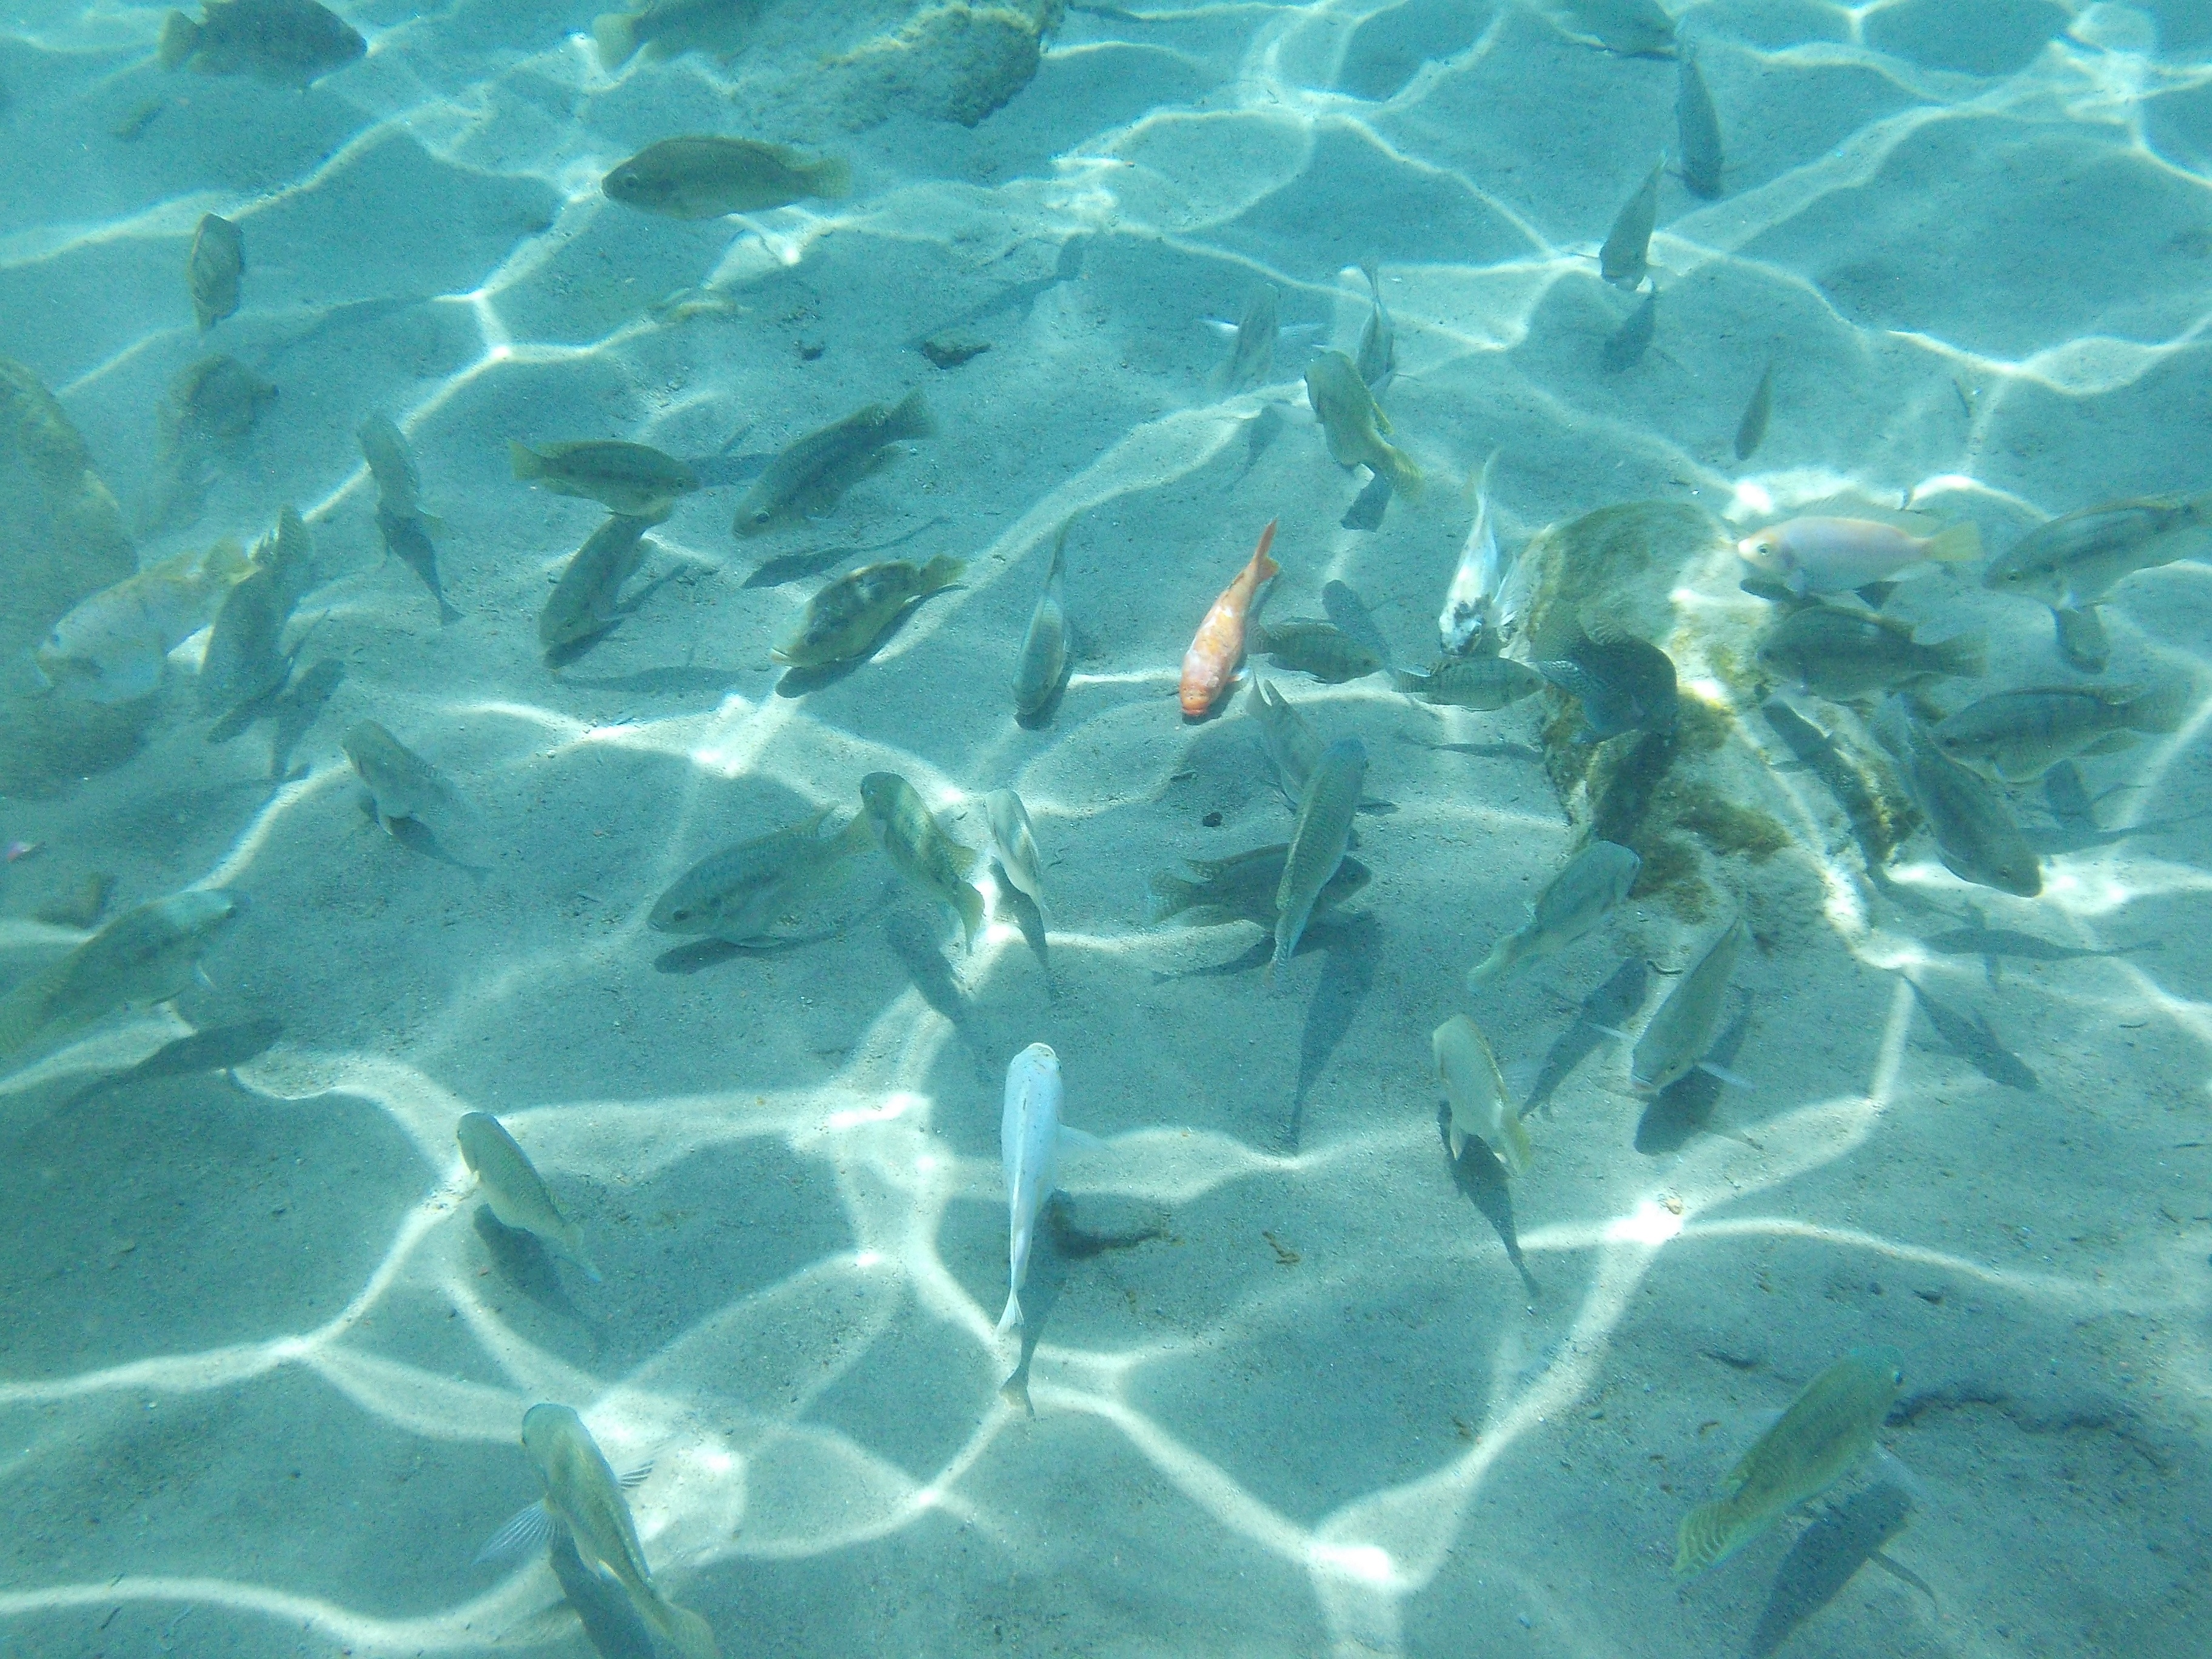
sea, water, nature, ocean, animal, diving, wildlife, underwater, tropical, biology, aquatic, fish, coral reef, life, reef, scuba, tropical fish, marine biology, underwater background